Hekani Jakhalu Kense

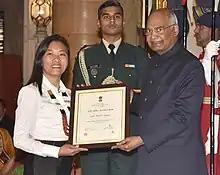
Hekani Jakhalu receiving the 2018 Nari Shakti Puruskar award

Hekani Jakhalu Kense (born after 1976) is an Indian politician and social entrepreneur from Nagaland. She set up the non-governmental organization YouthNet to help the youth of Nagaland pursue business opportunities. In 2018, she was recognised with the Nari Shakti Puraskar award.